Iberism

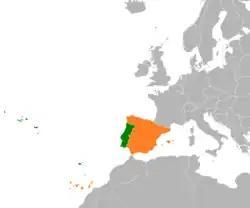
Location of Portugal and Spain in Europe. The Portuguese Republic is shown in green, and the Kingdom of Spain in orange.

Iberism (Aragonese, Basque, Galician, Portuguese and Spanish: "Iberismo"; Asturian and Leonese: Iberismu; Mirandese: Eiberismo; Catalan and Occitan : "Iberisme"), also known as pan-Iberism or Iberian federalism, is the pan-nationalist ideology supporting a unification of all the territories of the Iberian Peninsula. It mostly encompasses Andorra, Portugal and Spain, but may also include Gibraltar and territories of France such as Northern Catalonia or the French Basque Country.